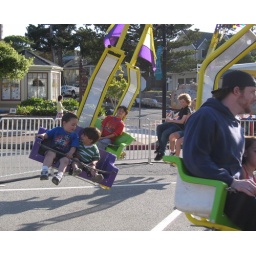
the boys met on the ride when their fathers put them in the same car together...